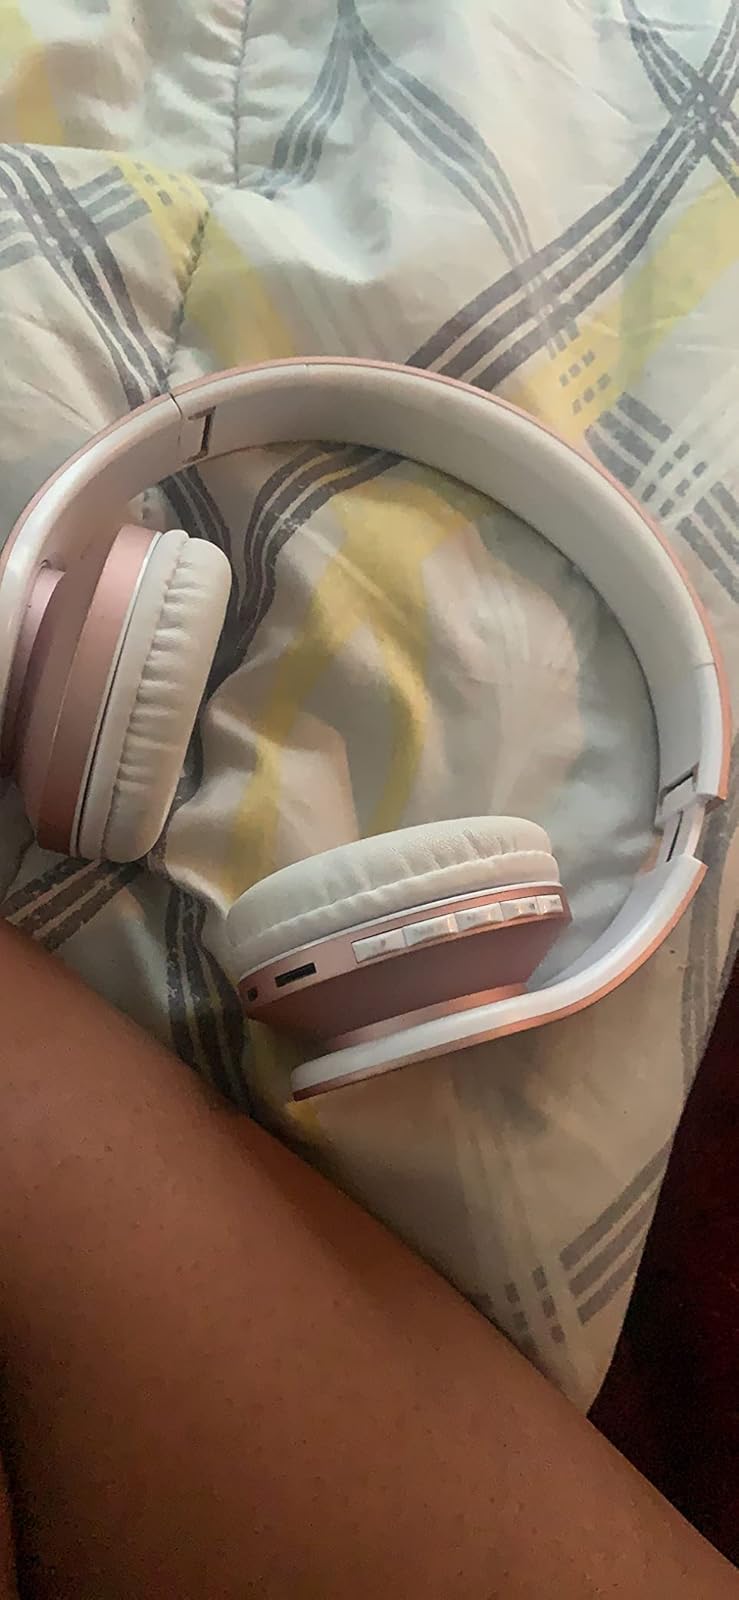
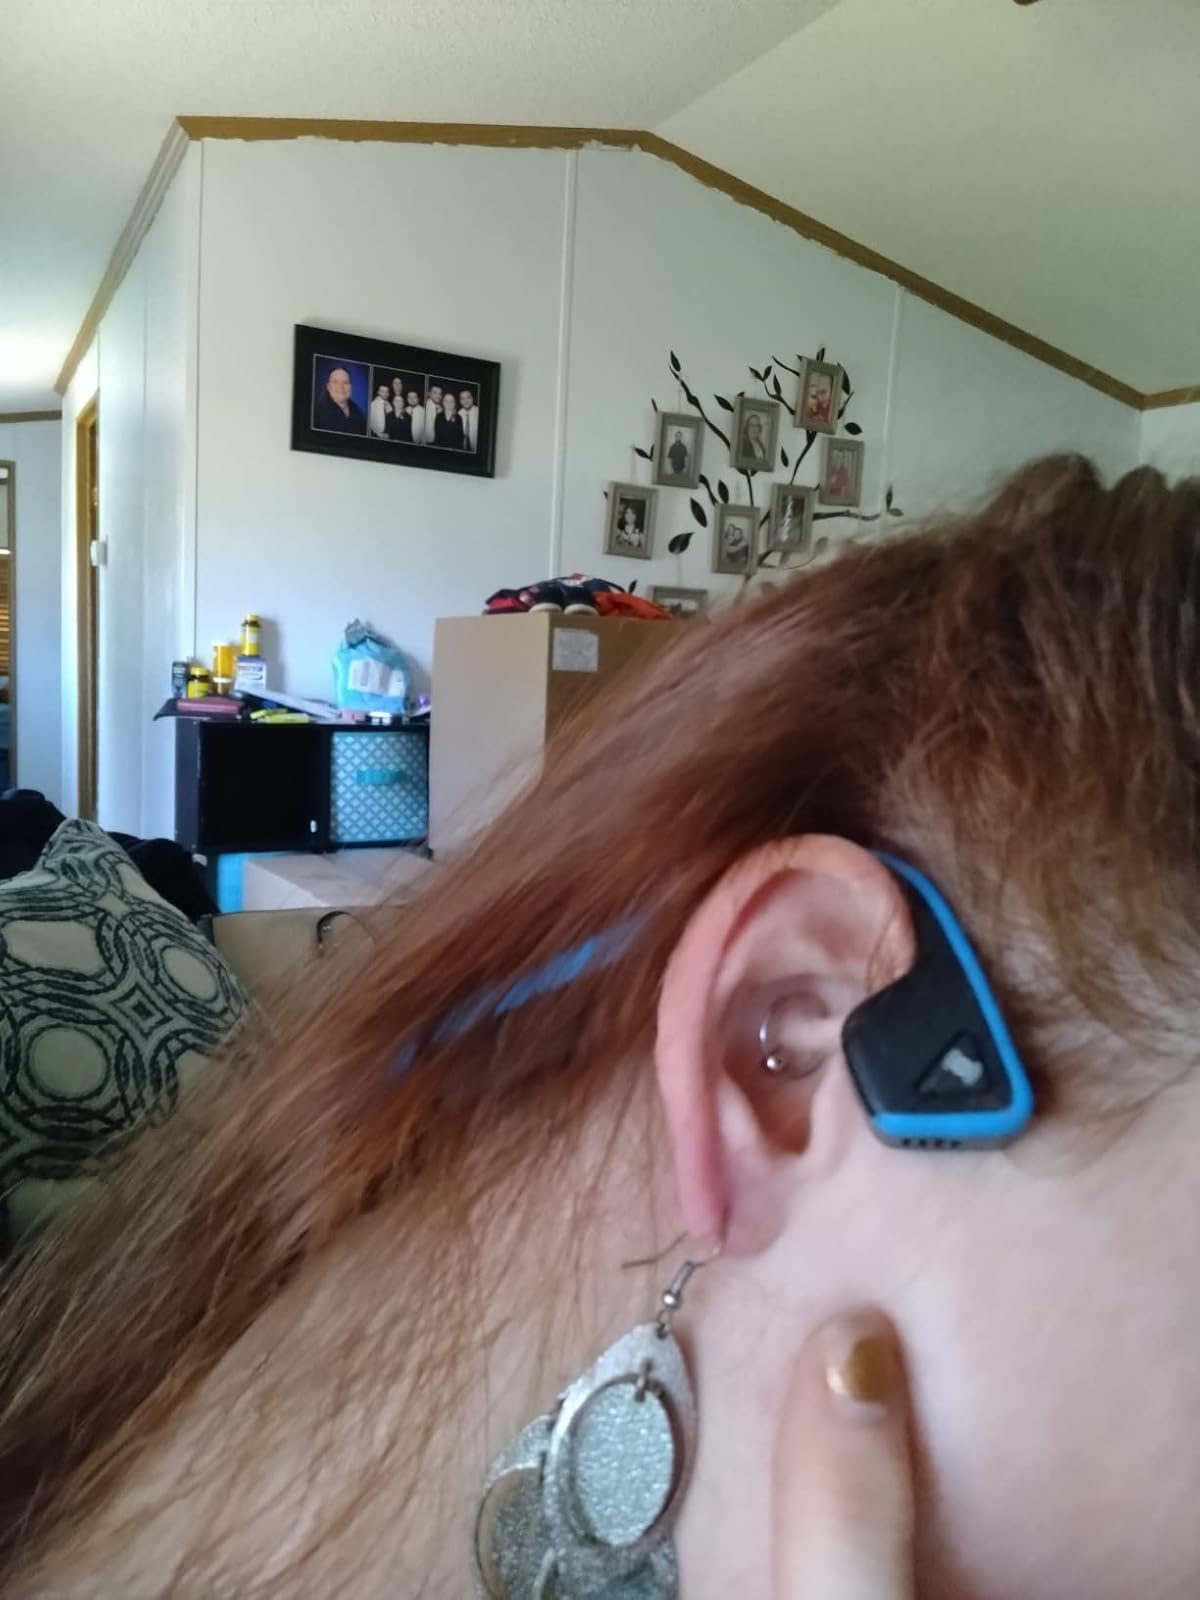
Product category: headphones
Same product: no